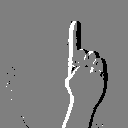
ASL letter: z